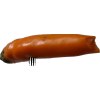
Label: pepper